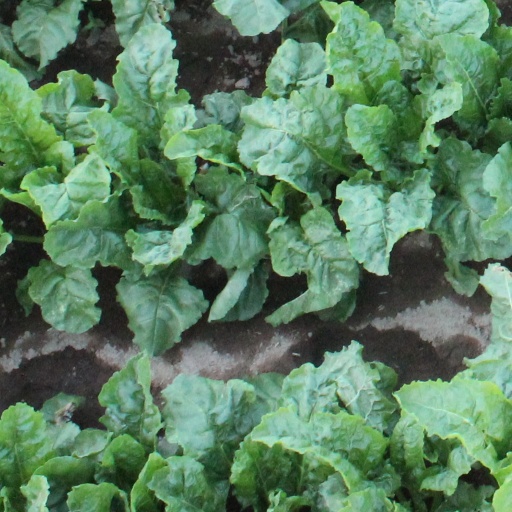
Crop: sugar beet